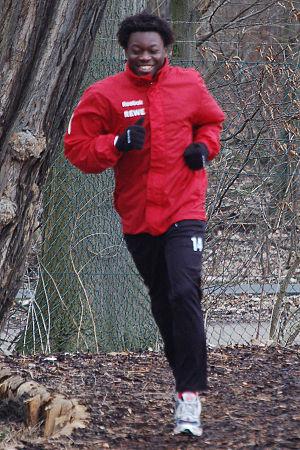
Wilfried Léon Bakary Sanou était un footballeur international burkinabé né le 16 mars 1984. Il évoluait au poste de milieu de terrain.